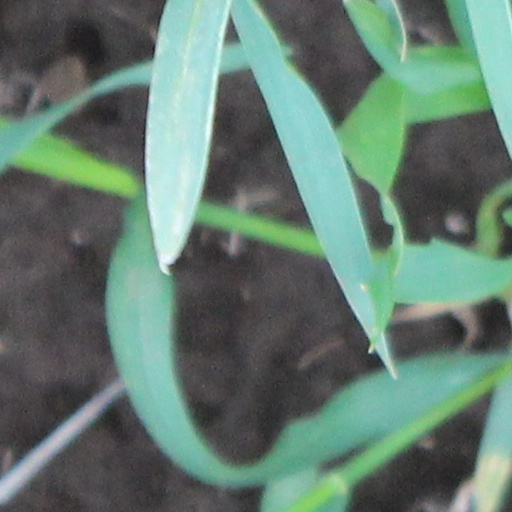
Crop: wheat